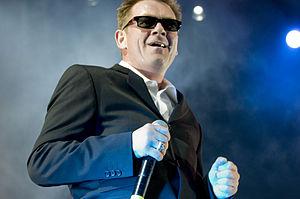
La chronologie du rock, présente les principaux événements de ce genre musical et des différents courants qui en sont issus.